Kimberly Hart

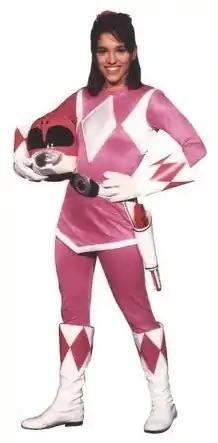
Amy Jo Johnson as Kimberly

Kimberly Ann Hart is a fictional character in the "Power Rangers" universe. Played by American actress Amy Jo Johnson during the first three seasons of the show, plus on the two feature films of the franchise, Kimberly has the longest tenure of any female ranger in the series' history, and fourth overall. She is best remembered as the first Pink Ranger (pterodactyl) and first Pink Ninja Ranger from the first entry of the franchise "Mighty Morphin Power Rangers". Kimberly was the Pink Ranger for nearly three years before she was written off the show as having given up her powers for good to Zordon's new pink ranger Katherine Hillard, to participate at the Pan Global Games in Florida. However, she would briefly return as the Pink Ranger on three occasions. She first returned during the Legendary Battle of "Power Rangers Super Megaforce" alongside former teammates Zack Taylor, Billy Cranston, Trini Kwan, and Jason Lee Scott. The five of them later fought alongside the Dino Thunder Rangers, Dino Charge Rangers, and the Grid Battleforce Rangers against Goldar Maximus in "Power Rangers Beast Morphers". She also returned to fight a robotic version of Rita Repulsa with the other four original rangers and Tommy Oliver in "". Johnson did not reprise her role for any of these appearances. A reimagined version of Kimberly would appear in the 2017 reboot film, played by British actress Naomi Scott.